Armored Multi-Purpose Vehicle

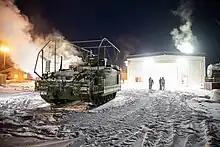
The AMPV at the U.S. Army Cold Regions Test Center

The M113 has been in service since the early 1960s and while able to take on various roles, has proven too vulnerable for combat. In the 1980s, the M2 Bradley replaced the M113 in the front-line transport role, moving it to rear-area roles. In the Iraq War, urban warfare tactics still defeated the M113, leading it to be almost entirely replaced in active service by Mine-Resistant Ambush Protected Vehicles (MRAP). MRAPs were useful on the roads of Iraq, but have less payload capacity and worse off-road performance. The AMPV aims to find a vehicle more versatile and mobile against a wide range of adversaries while having off-road mobility comparable to Bradleys and M1 Abrams tanks.